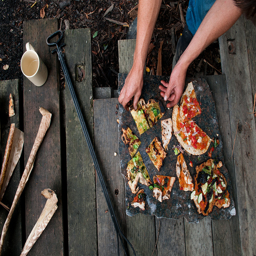
Small cutting board with cut up slices of pizza.
A person taking some slices of pizza from a tray.
An assortment of pizza with someone about to take a piece
A rustic plate on a rustic bench carrying rustic pieces of pizza.
A man breaking slices of pizza on a pan